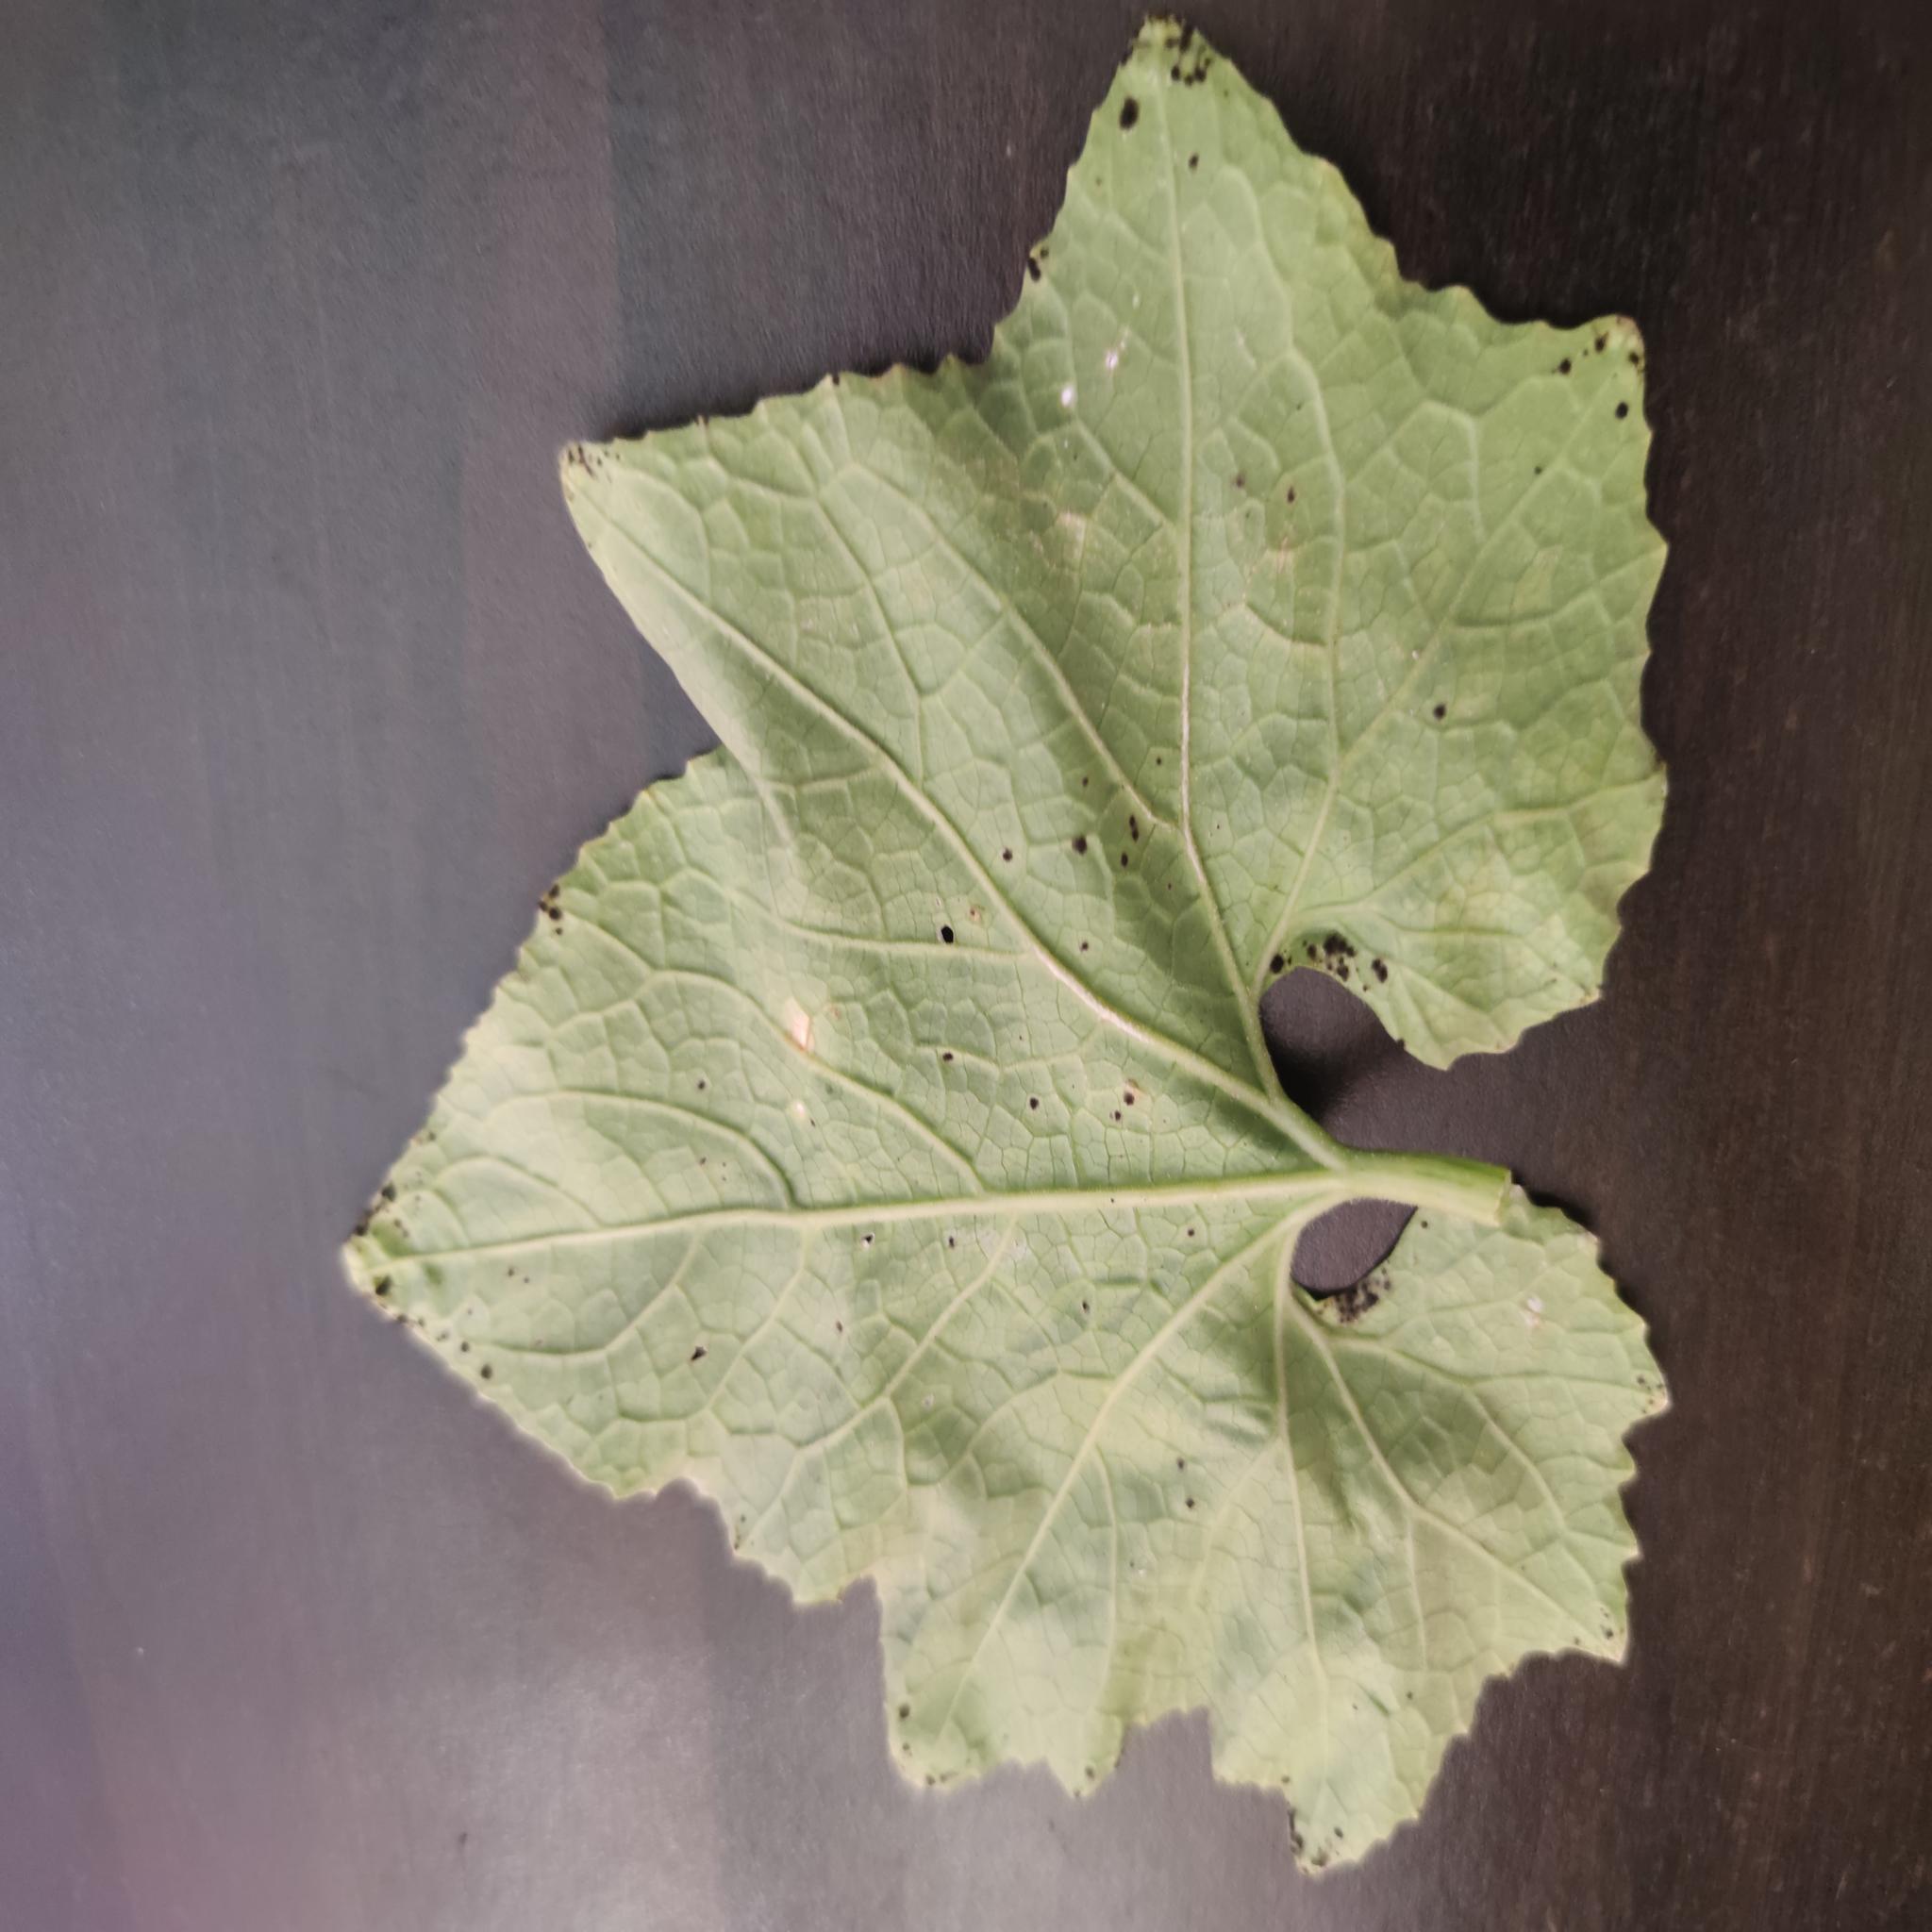
Label: Aphid